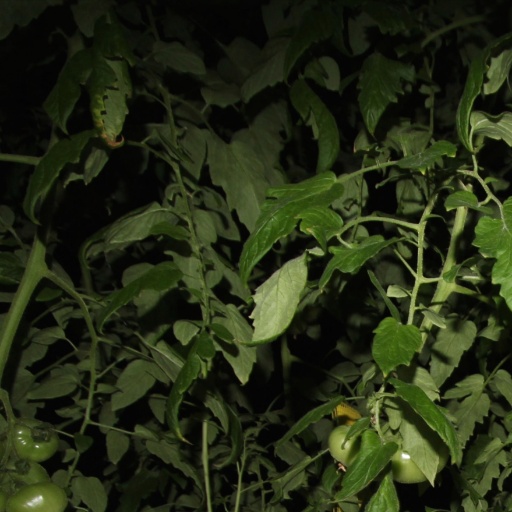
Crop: tomato